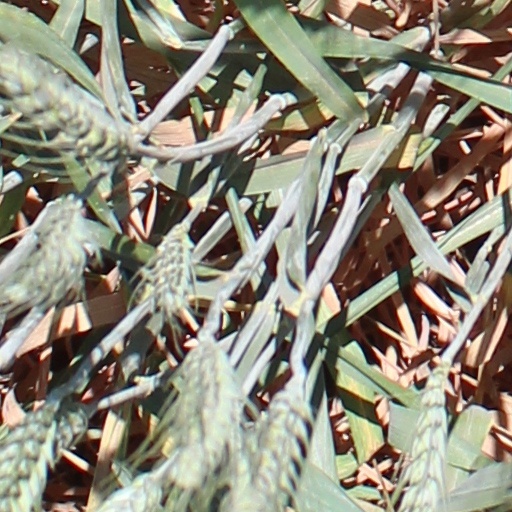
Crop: wheat